The Toll (2020 film)

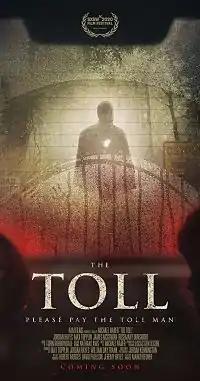
Film poster

The Toll is a 2020 Canadian horror thriller film directed by Michael Nader. The film stars Jordan Hayes and Max Topplin, with James McGowan and Rosemary Dunsmore in supporting roles. It follows a young woman (Hayes) who, after hailing a late-night ride-share, finds herself trapped with a strange driver (Topplin) on a deserted road, as the two become targets of a mysterious and malevolent force known as "The Toll Man".